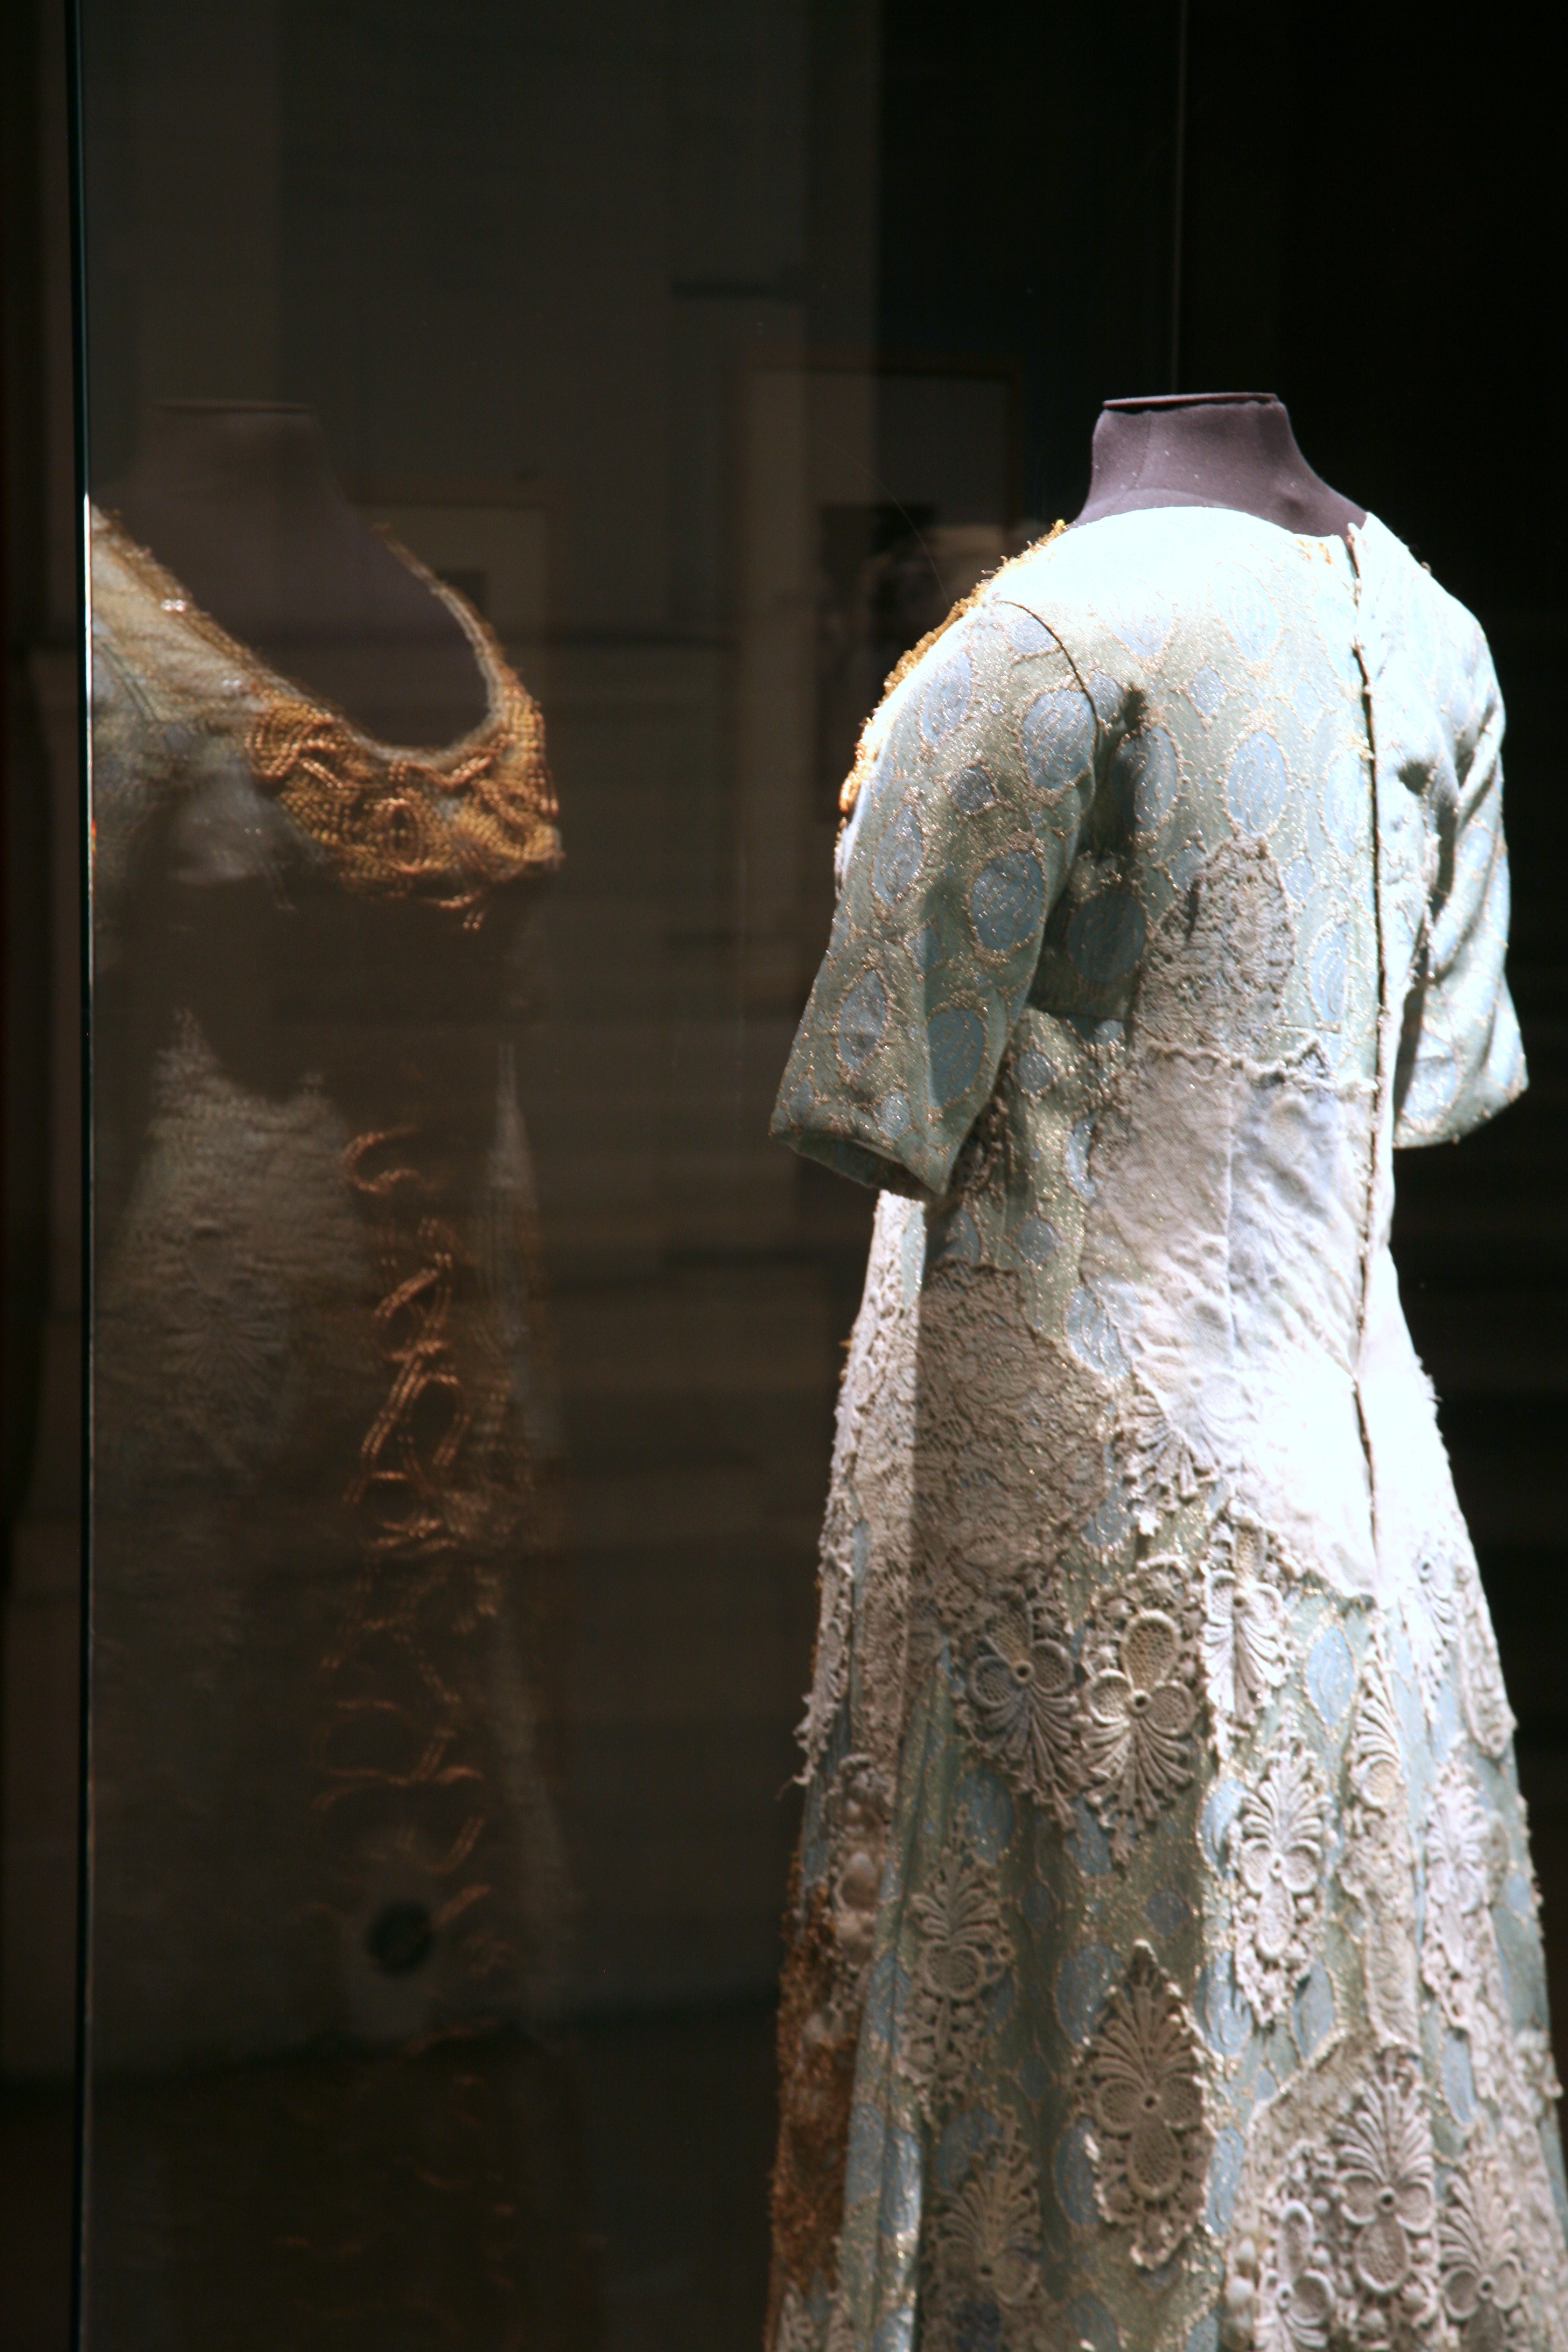
paris, statue, spring, opera, fashion, clothing, sculpture, art, exposition, dress, temple, bnf, exhibition, gown, palaisgarnier, operadeparis, liebermann, rolfliebermann, biblioth quenationaledefrance